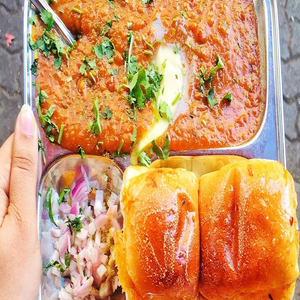
Dish: pavbhaji